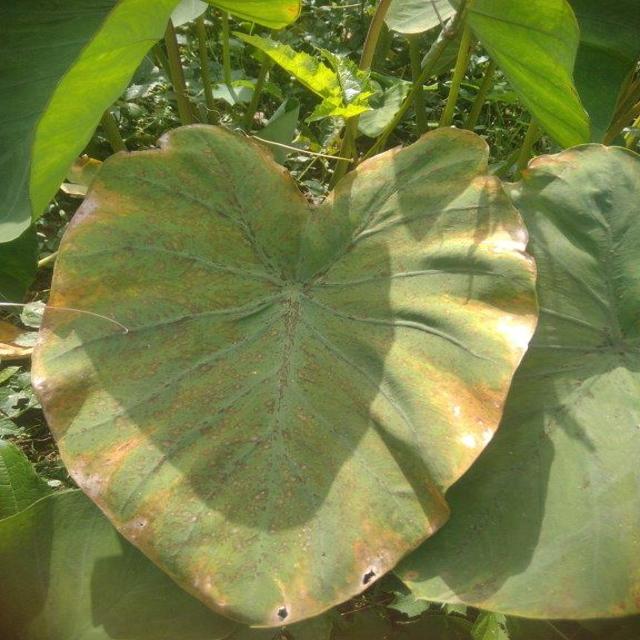
Label: Mid_Blight